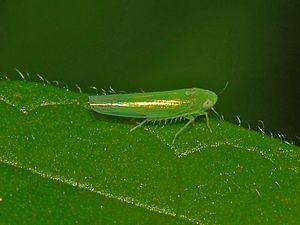
Empoasca est un genre d'insectes de l'ordre des hémiptères, de la famille des Cicadellidae.